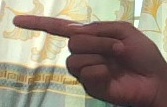
ASL sign: G